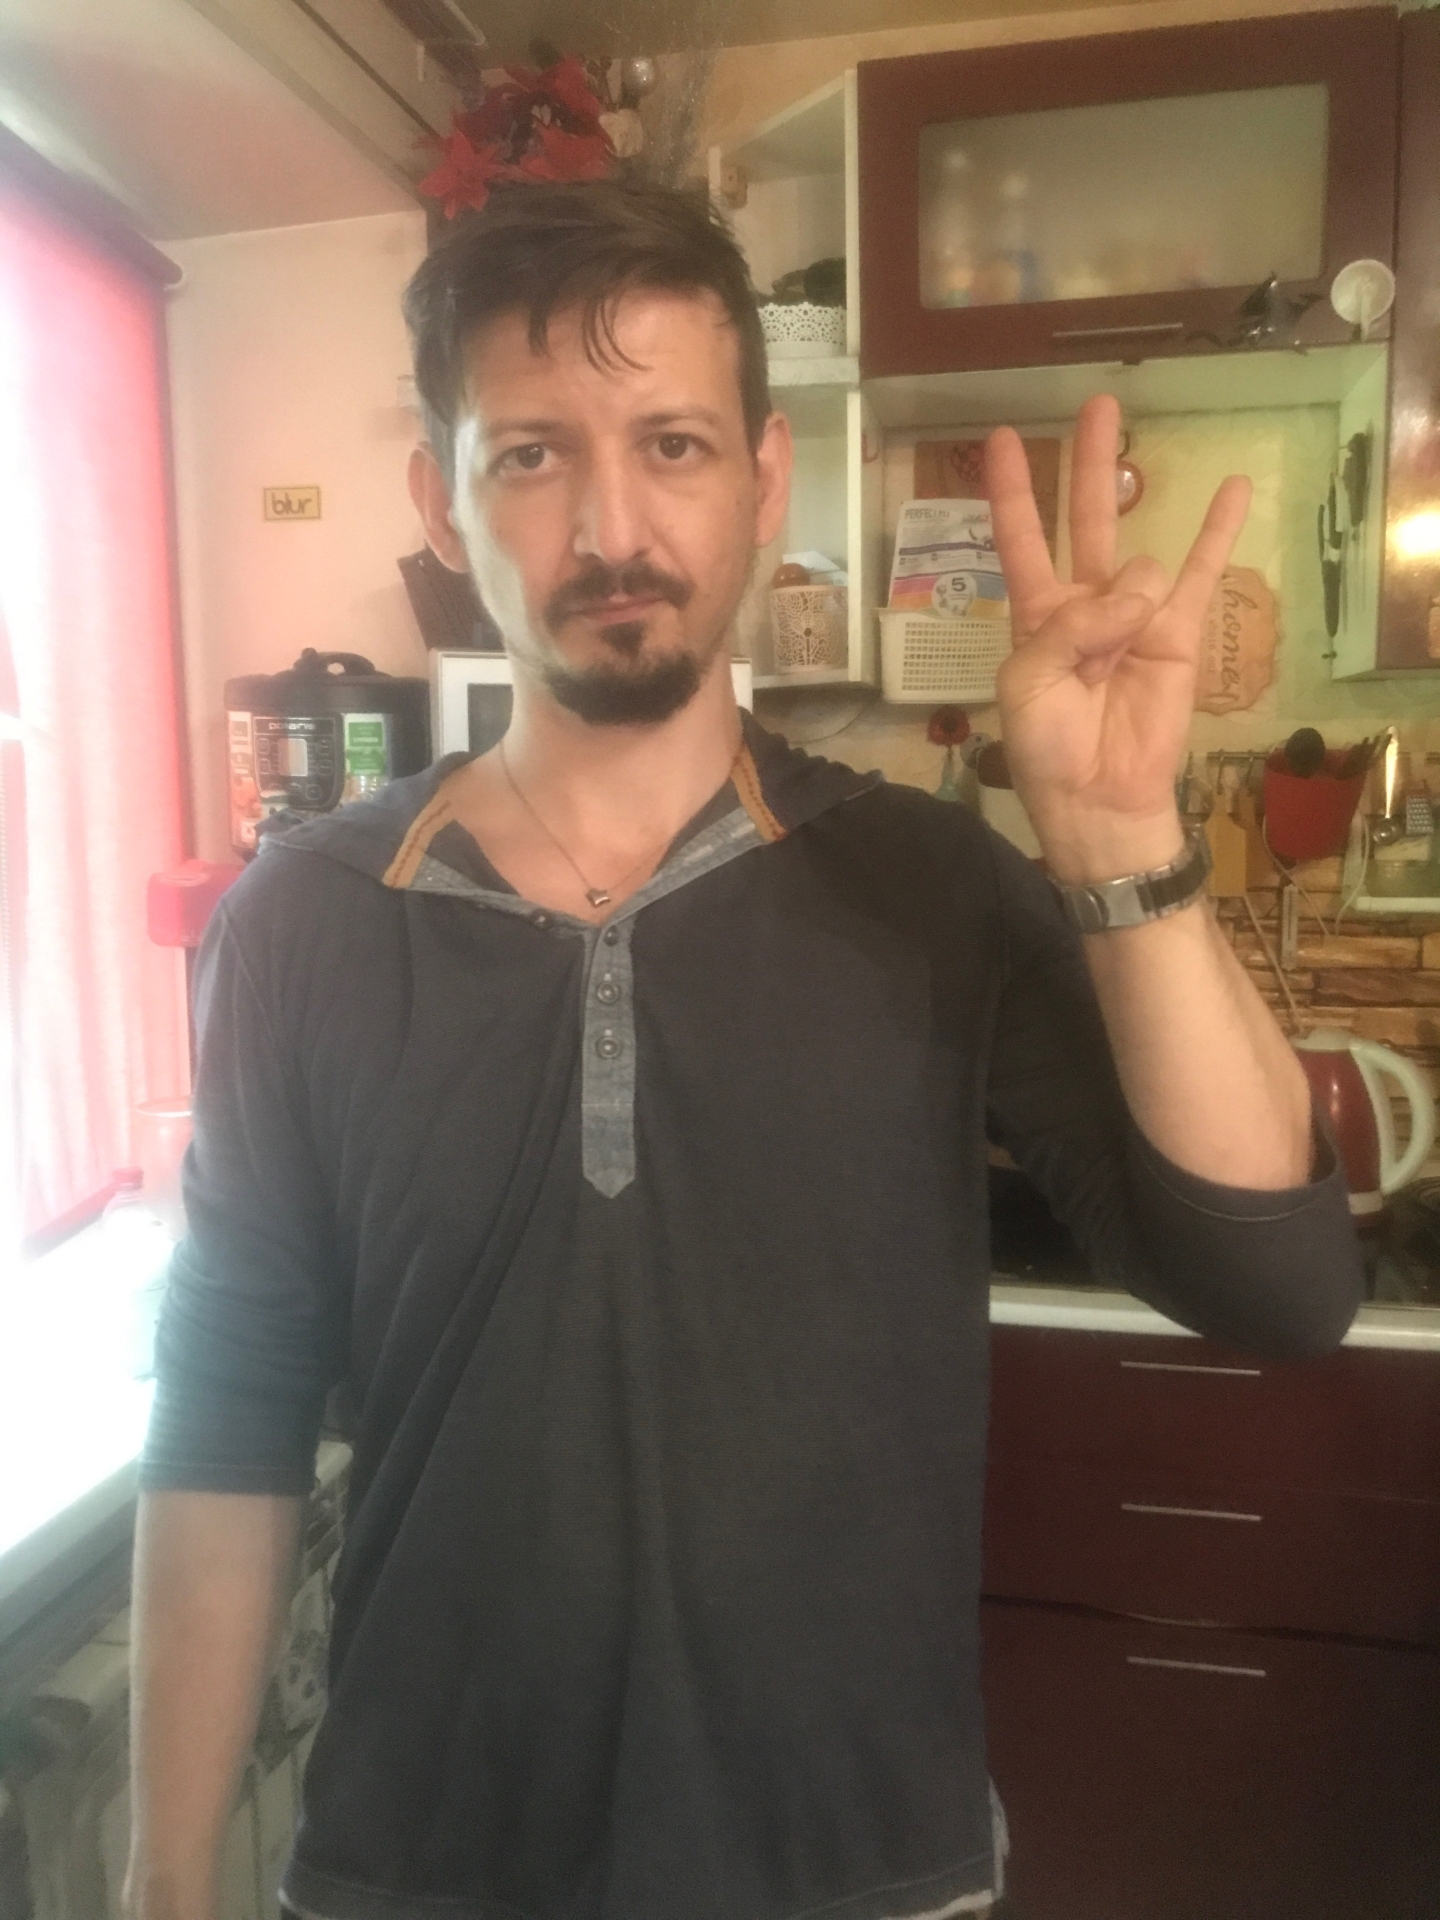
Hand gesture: three3